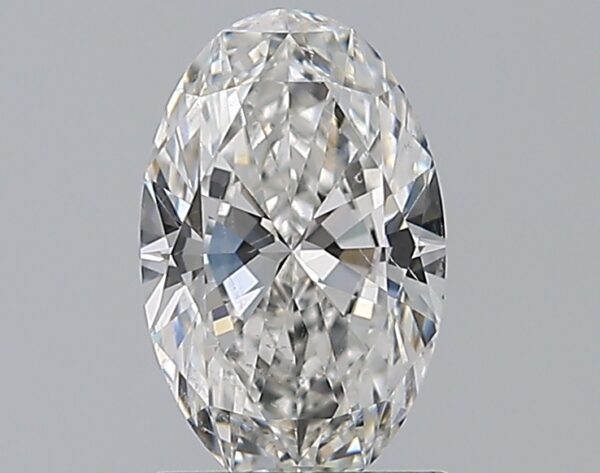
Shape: round
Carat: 1
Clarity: VS2
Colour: J
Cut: GD
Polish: EX
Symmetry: VG
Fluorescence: F
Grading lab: GIA
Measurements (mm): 6.04 x 6.13 x 4.02